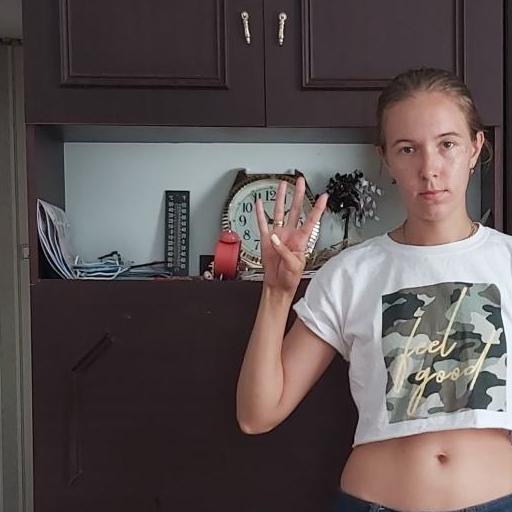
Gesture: four